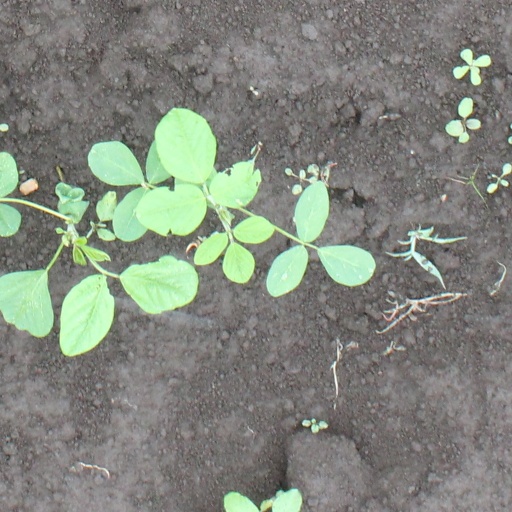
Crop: soybean